Insurrection of 1847 in the Two Sicilies

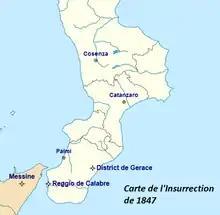
Map of Southern Italy with the cities of Messina, Reggio Calabria and Gerace and the cities in the north that the rebels were planning to take.

The Insurrection of 1847 in the Two Sicilies is a series of three revolts that happened in September 1847 in the Kingdom of the Two Sicilies. Its aim was the unification of Italy and the establishment of either a constitutional monarchy or a republic. The insurrection is often considered as a continuation of the Neapolitan revolution of 1820 and at the same time as a foretaste of the Sicilian revolution of 1848 and of the spring of nations.